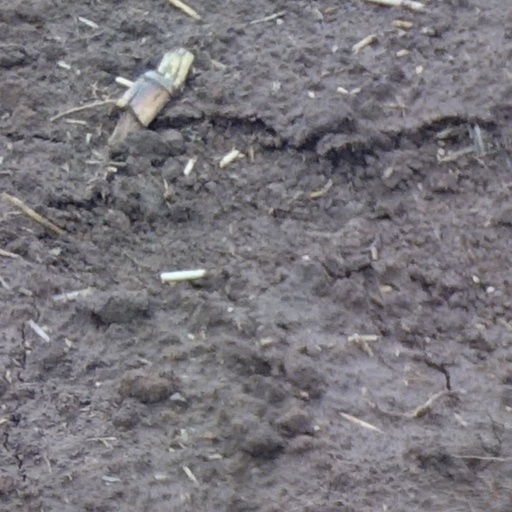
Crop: wheat